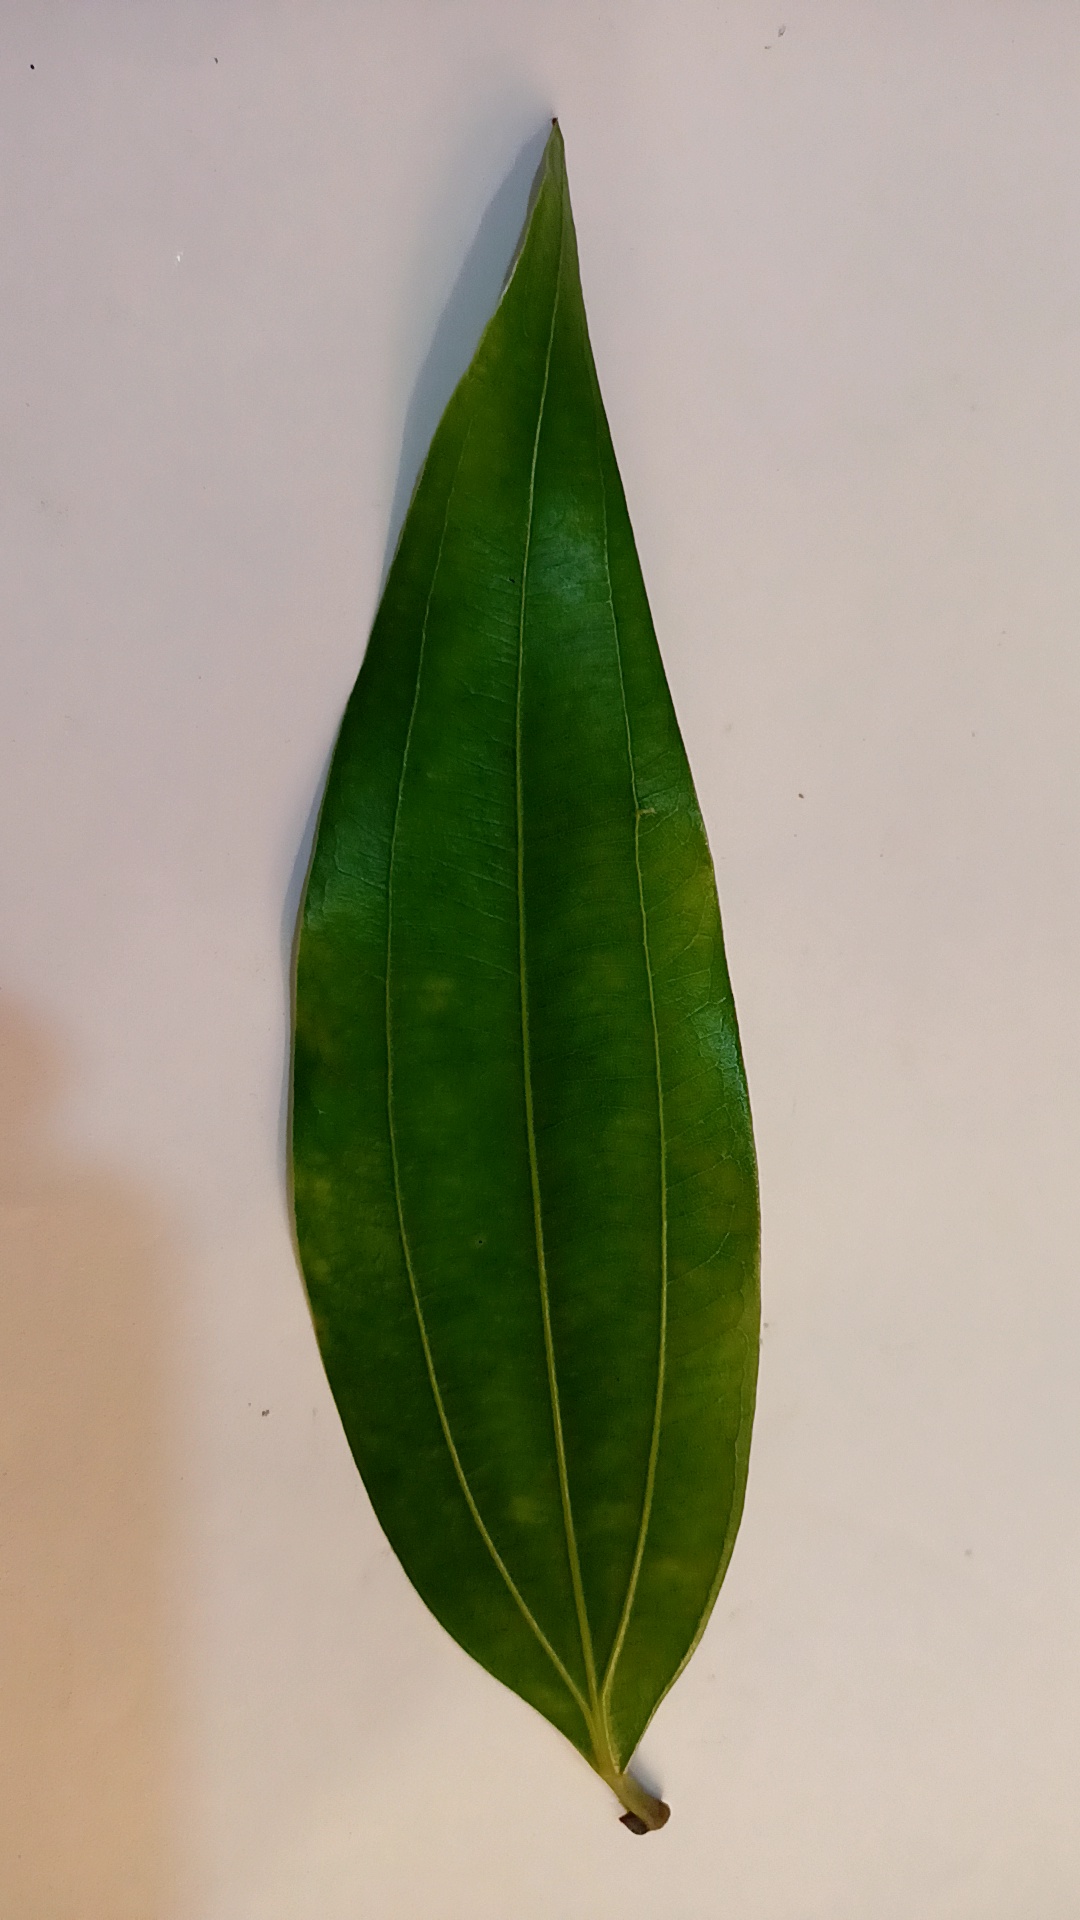
Label: Healthy